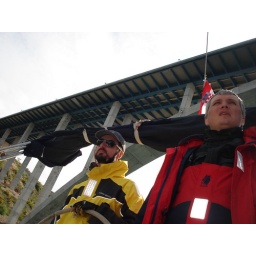
Passing under the highway bridge